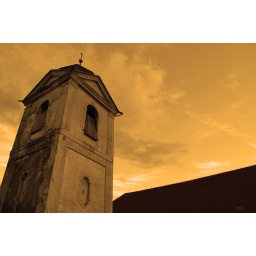
Golden sky above the tower